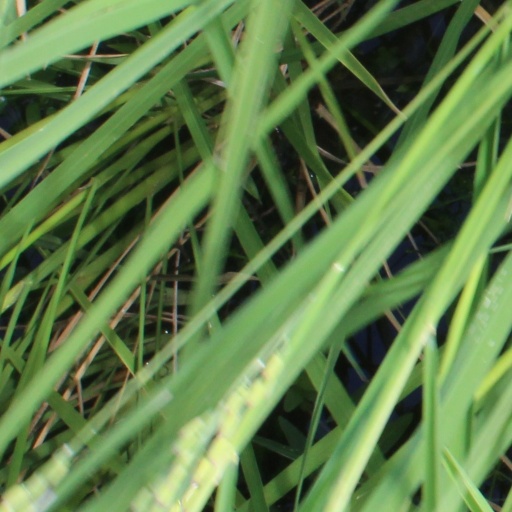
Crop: rice